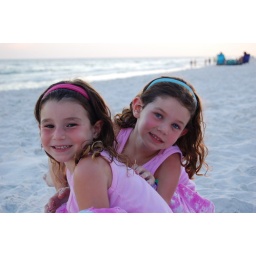
girls in pink @ Rosemary